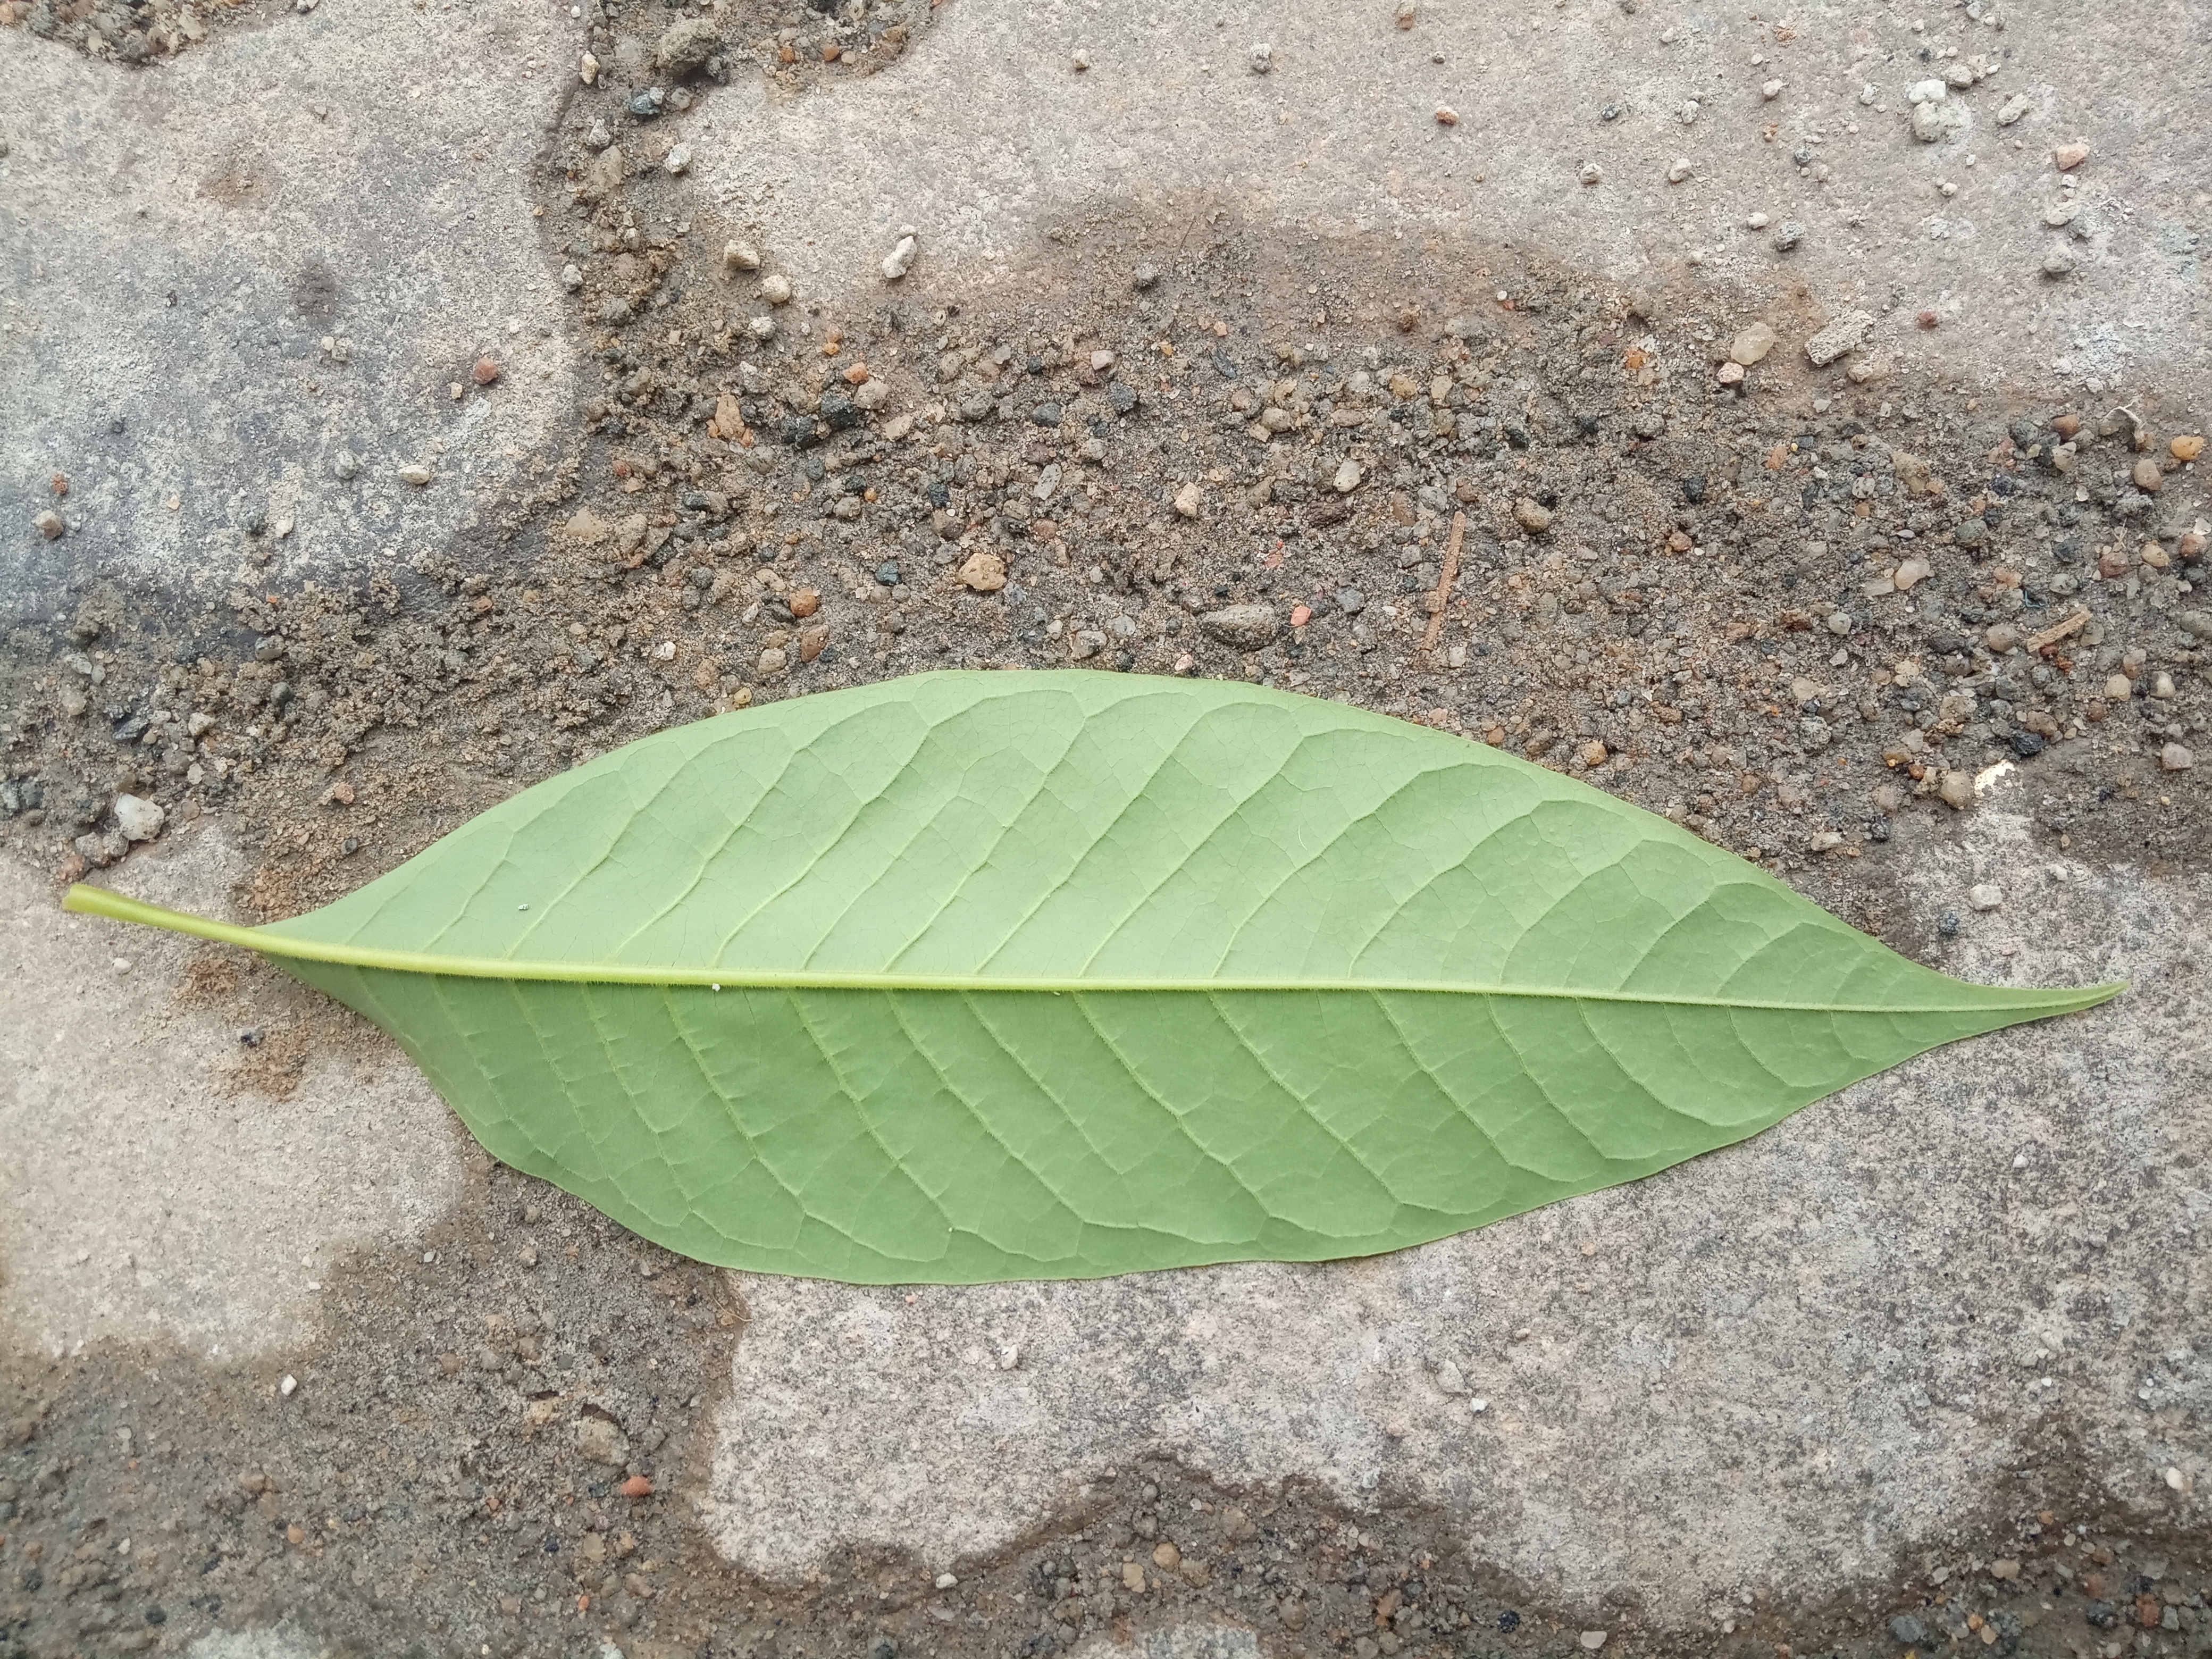
Plant: Coffee